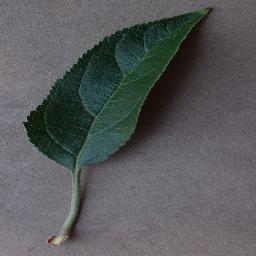
Label: Apple___healthy